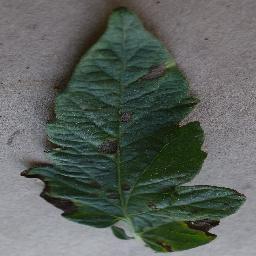
Label: Tomato___Early_blight